Families of Asparagales

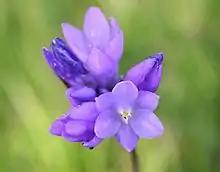
Brodiaeoideae: "Dipterostemon capitatus"

The subfamily Brodiaeoideae of the Asparagaceae "sensu lato" is treated in some systems as a separate family, under the name Themidaceae. It comprises about a dozen genera which are native to western North America. Plants are superficially similar to those of the allium subfamily, being perennial herbs with an umbellate inflorescence made up of quite small flowers. The tepals are more or less joined at the base, sometimes with a corona (a structure like the trumpet of a daffodil). The ovary is superior. Plants lack the "garlic odor" typical of the allium subfamily, and have a fibrous corm rather than a bulb. The inflorescence bracts also differ from those of alliums. A number of genera, including "Brodiaea" and "Triteleia", are grown as ornamental plants.